Hans Otto Theatre

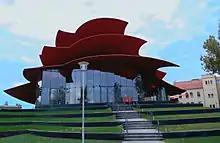
Großes Haus, main venue of Hans Otto Theater GmbH

A reconstruction of Potsdam's city centre including a city hall and theatre decided in 1968 – the opening was planned for 1974 – was delayed. In 1985, another theatre building was planned; the building designed by Günter Franke, one of the architects of the Berlin TV Tower, was to be handed over in 1993 for Potsdam's 1000-year anniversary. The foundation stone was laid in 1989, before the fall of the Wall. However, the already completed shell at "Art-Pro" at Old Market Square was demolished in 1991 following a decision by the city council. In its place, the Landtag Brandenburg opened in January 2014 in historicised facades of the City Palace, Potsdam, which was damaged in World War II and demolished in 1960. The old venue in Zimmerstraße was closed at about the same time due to structural defects. Substitute venues were temporarily found in Schiffbauergasse and Heinrich-Mann-Allee. A temporary theatre building was erected at the Alter Markt, which was to serve as the central venue for five years and was soon nicknamed the "tin can" by the Potsdam public.